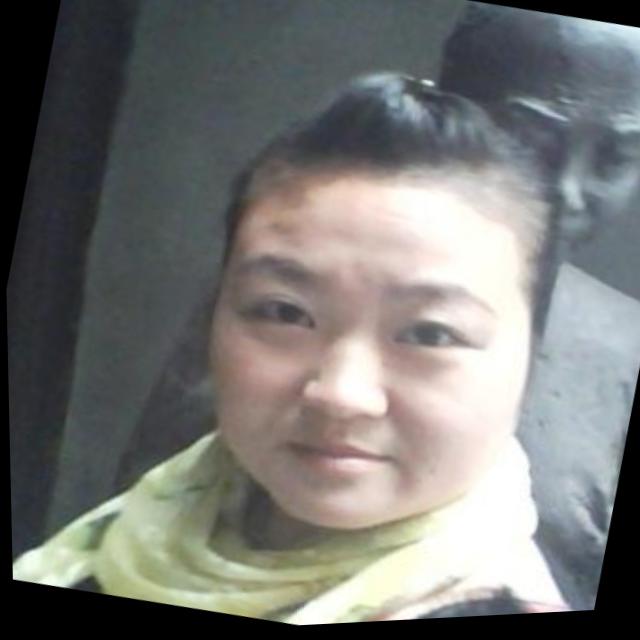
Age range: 21-44